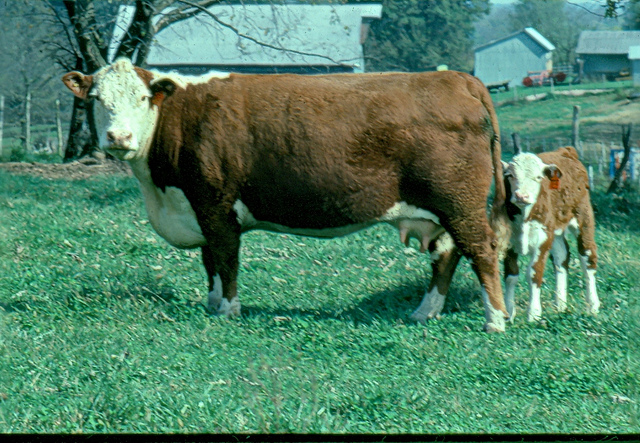
user: Given an image and a question. Answer the question in a short answer. Question: What is the scientific name of this baby animal? Short Answer:
assistant: calf